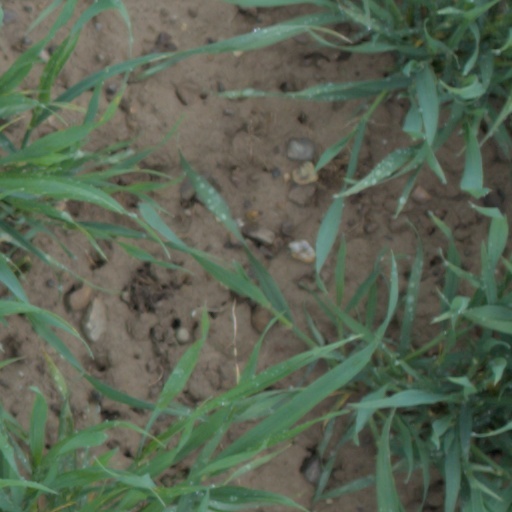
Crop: wheat